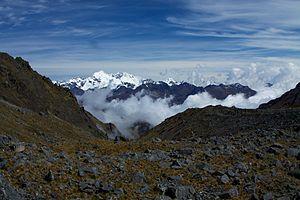
Le Pumasillo, version hispanisée du quechua Pumasillu, qui vient de puma et sillu, littéralement « griffe de puma », est une montagne de la cordillère de Vilcabamba, une section des Andes péruviennes. Le Pumasillo a une altitude de 5 991 m ou 6 070 m selon les sources.